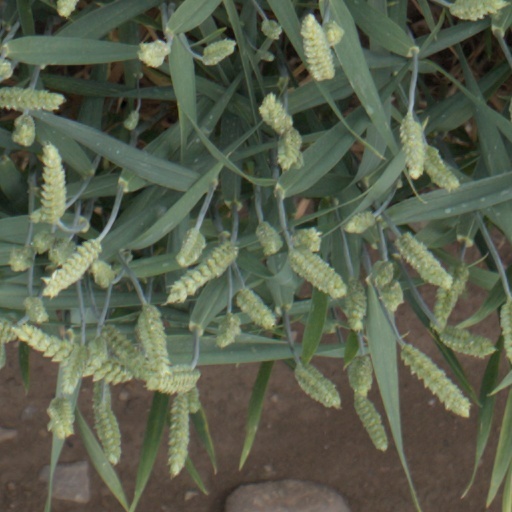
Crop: wheat